Corecom

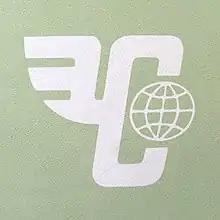
Corecom logo

Corecom was a chain of hard-currency stores during the communist rule in Bulgaria. Goods were often priced cheaper than in the West; however, they were still inaccessible for most Bulgarians because the national currency, the lev, was not accepted at the stores. Apart from Western diplomats and visitors, access to hard currency was a privilege of the nomenklatura (small, elite subset of the general population) and a few other people who were authorised to travel abroad or do business with Westerners. Anyone purchasing goods at Corecom but not authorised to possess foreign currency ran the risk of investigation by the authorities.